Jim Lovell

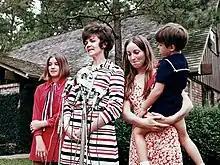
Marilyn Lovell and children Susan, Barbara and Jeffrey meet with reporters after the safe return of Apollo 13

Lovell was backup CDR of Apollo 11, with Anders as CMP, and Haise as LMP. In early 1969, Anders accepted a job with the National Aeronautics and Space Council effective August 1969, and announced he would retire as an astronaut at that time. Ken Mattingly was moved from the support crew into parallel training with Anders as backup CMP in case Apollo 11 was delayed past its intended July launch date, at which point Anders would be unavailable.